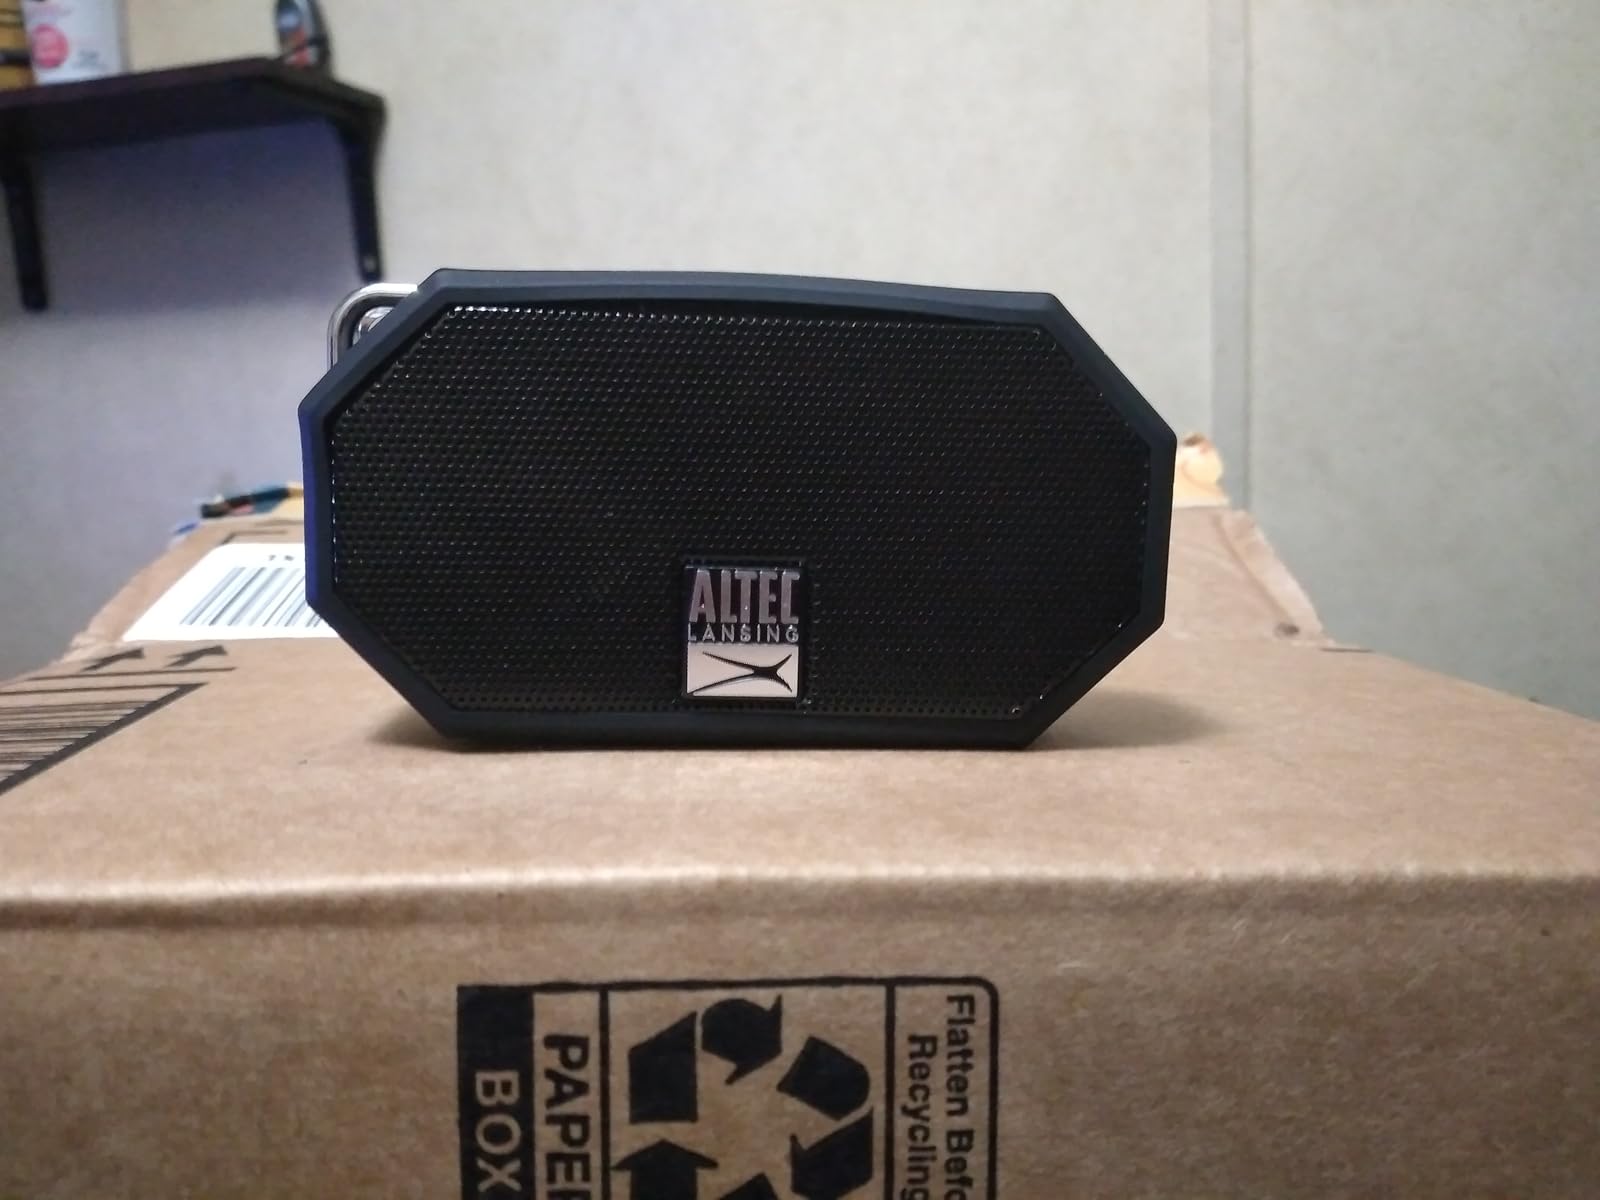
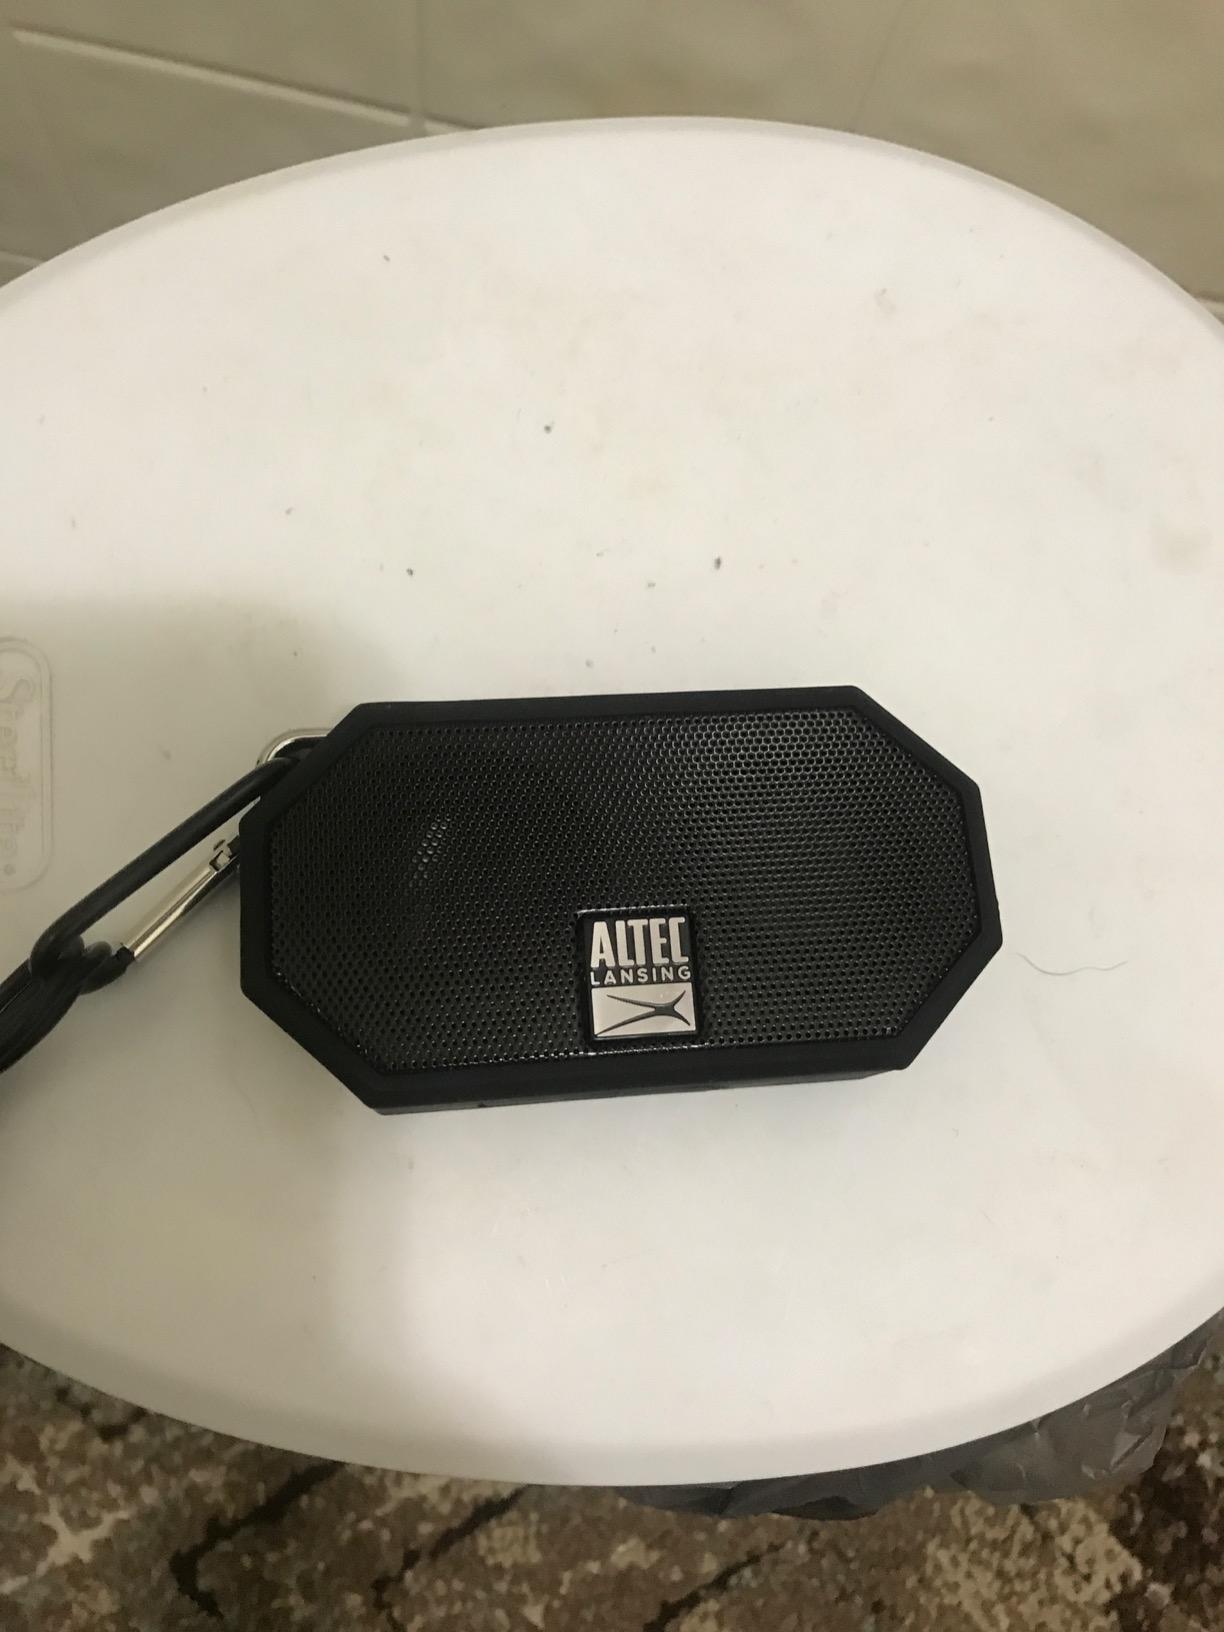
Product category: speaker
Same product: yes